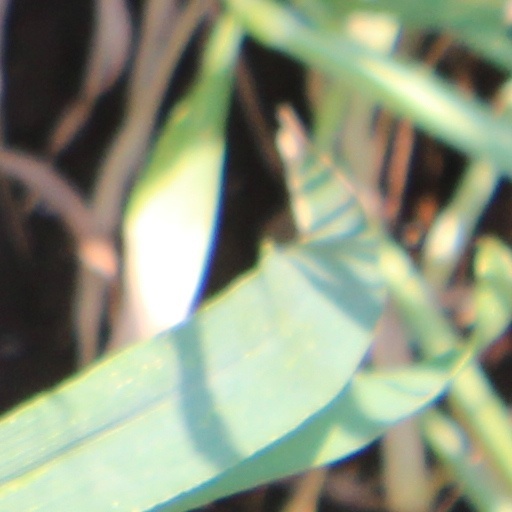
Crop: wheat